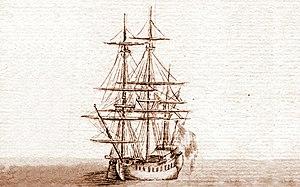
Jean-Jacques Proa est un marin rochelais né le 18 août 1757 et mort le 1ᵉʳ septembre 1825. C'est également un armateur de la traite négrière à La Rochelle. Lieutenant de vaisseau à La Rochelle puis juge de paix à Mougon, président du consistoire de l'église réformée de Melle et administrateur du département des Deux-Sèvres, il écrit ses mémoires d'un marin rochelais entre 1800 et 1806. Resté depuis dans sa famille, ceux-ci sont inédits.